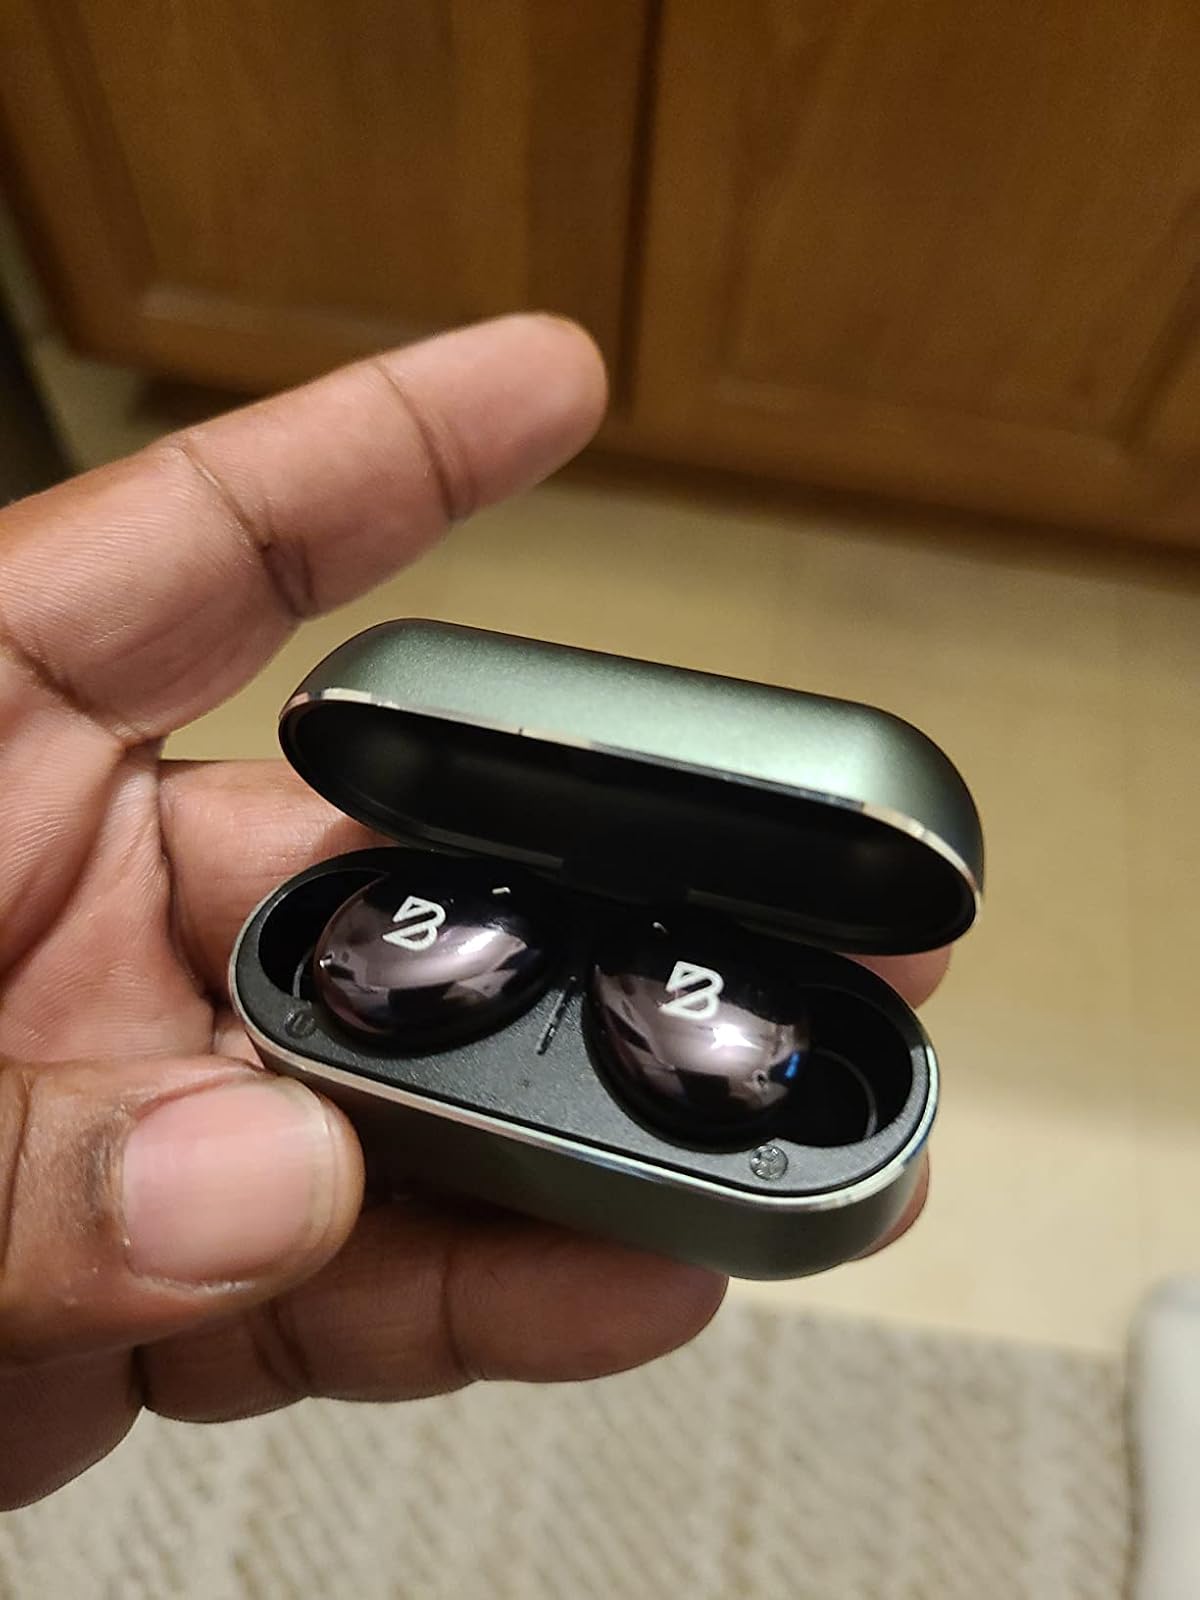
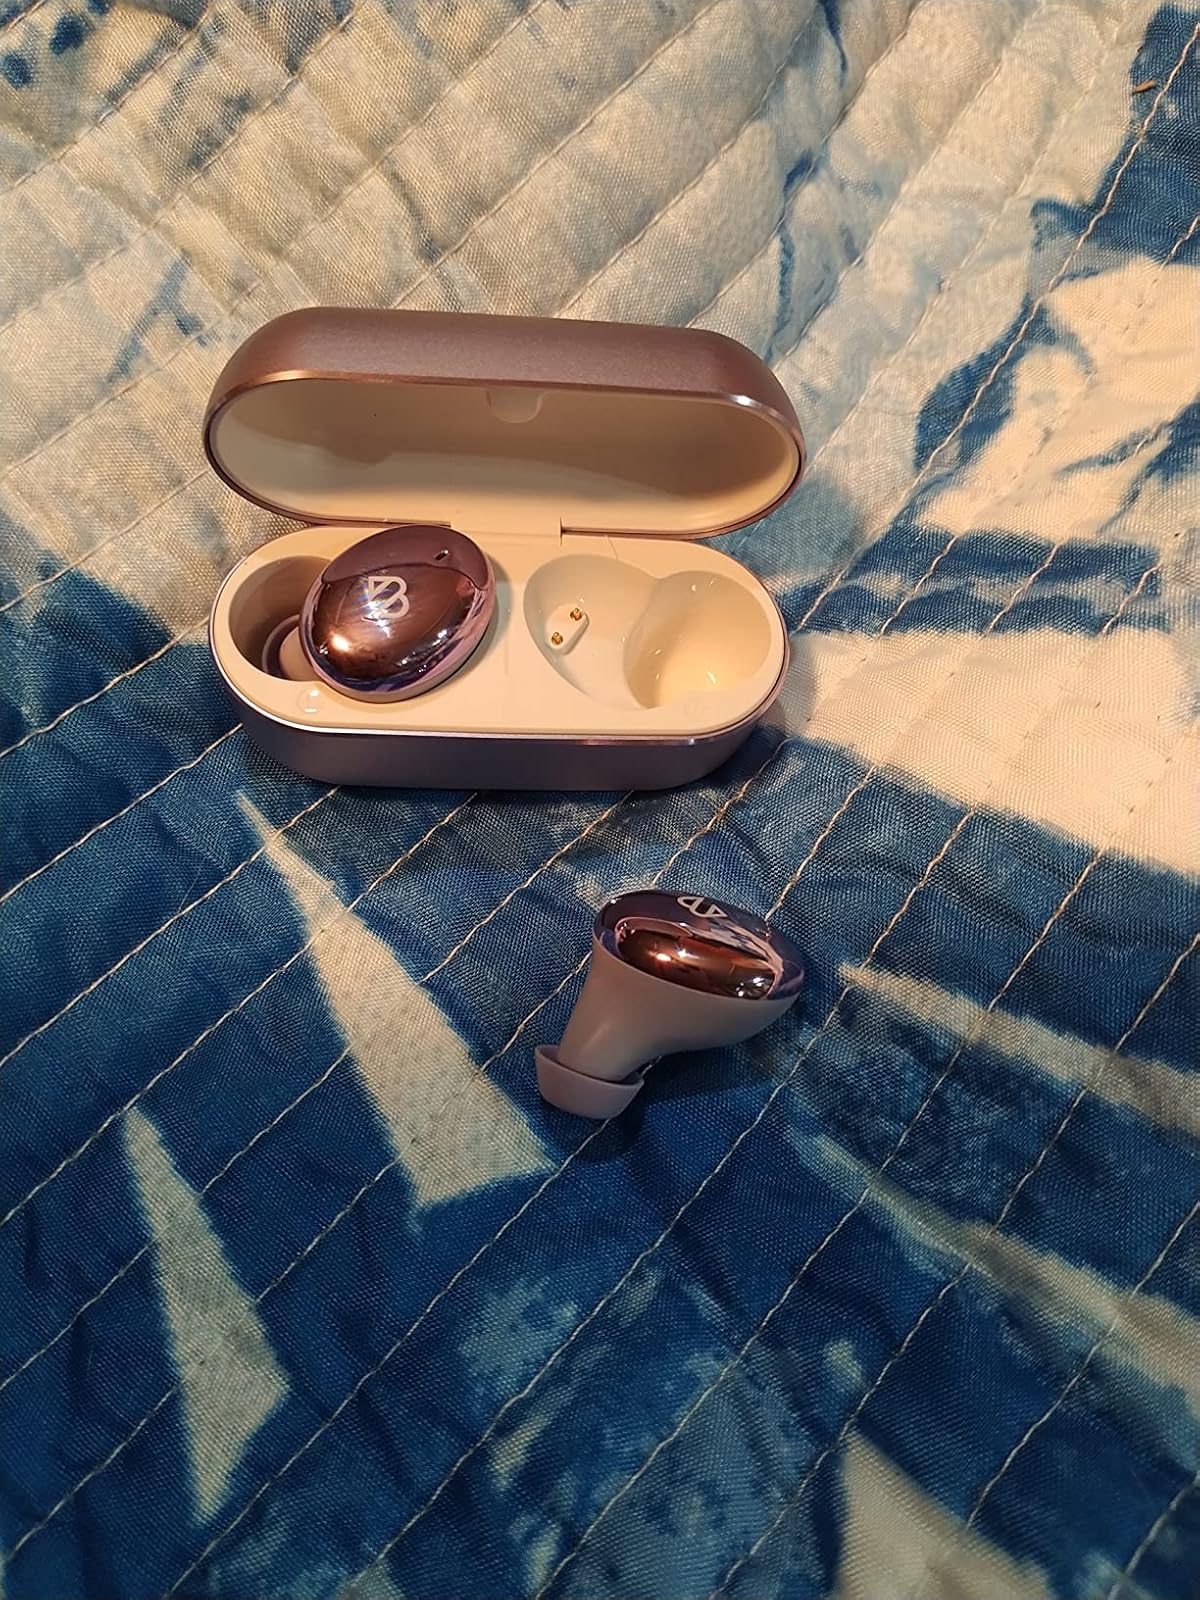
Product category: earbuds
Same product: no